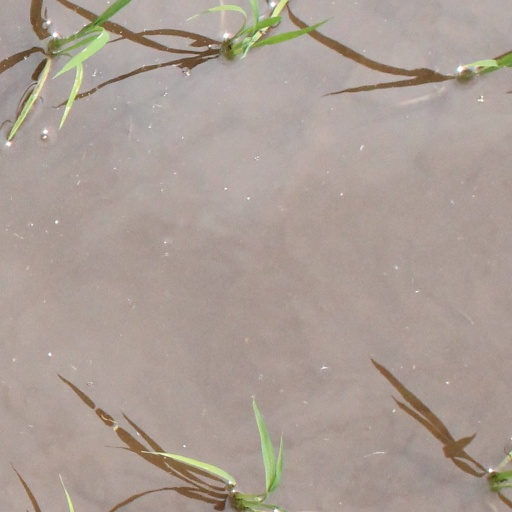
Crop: rice